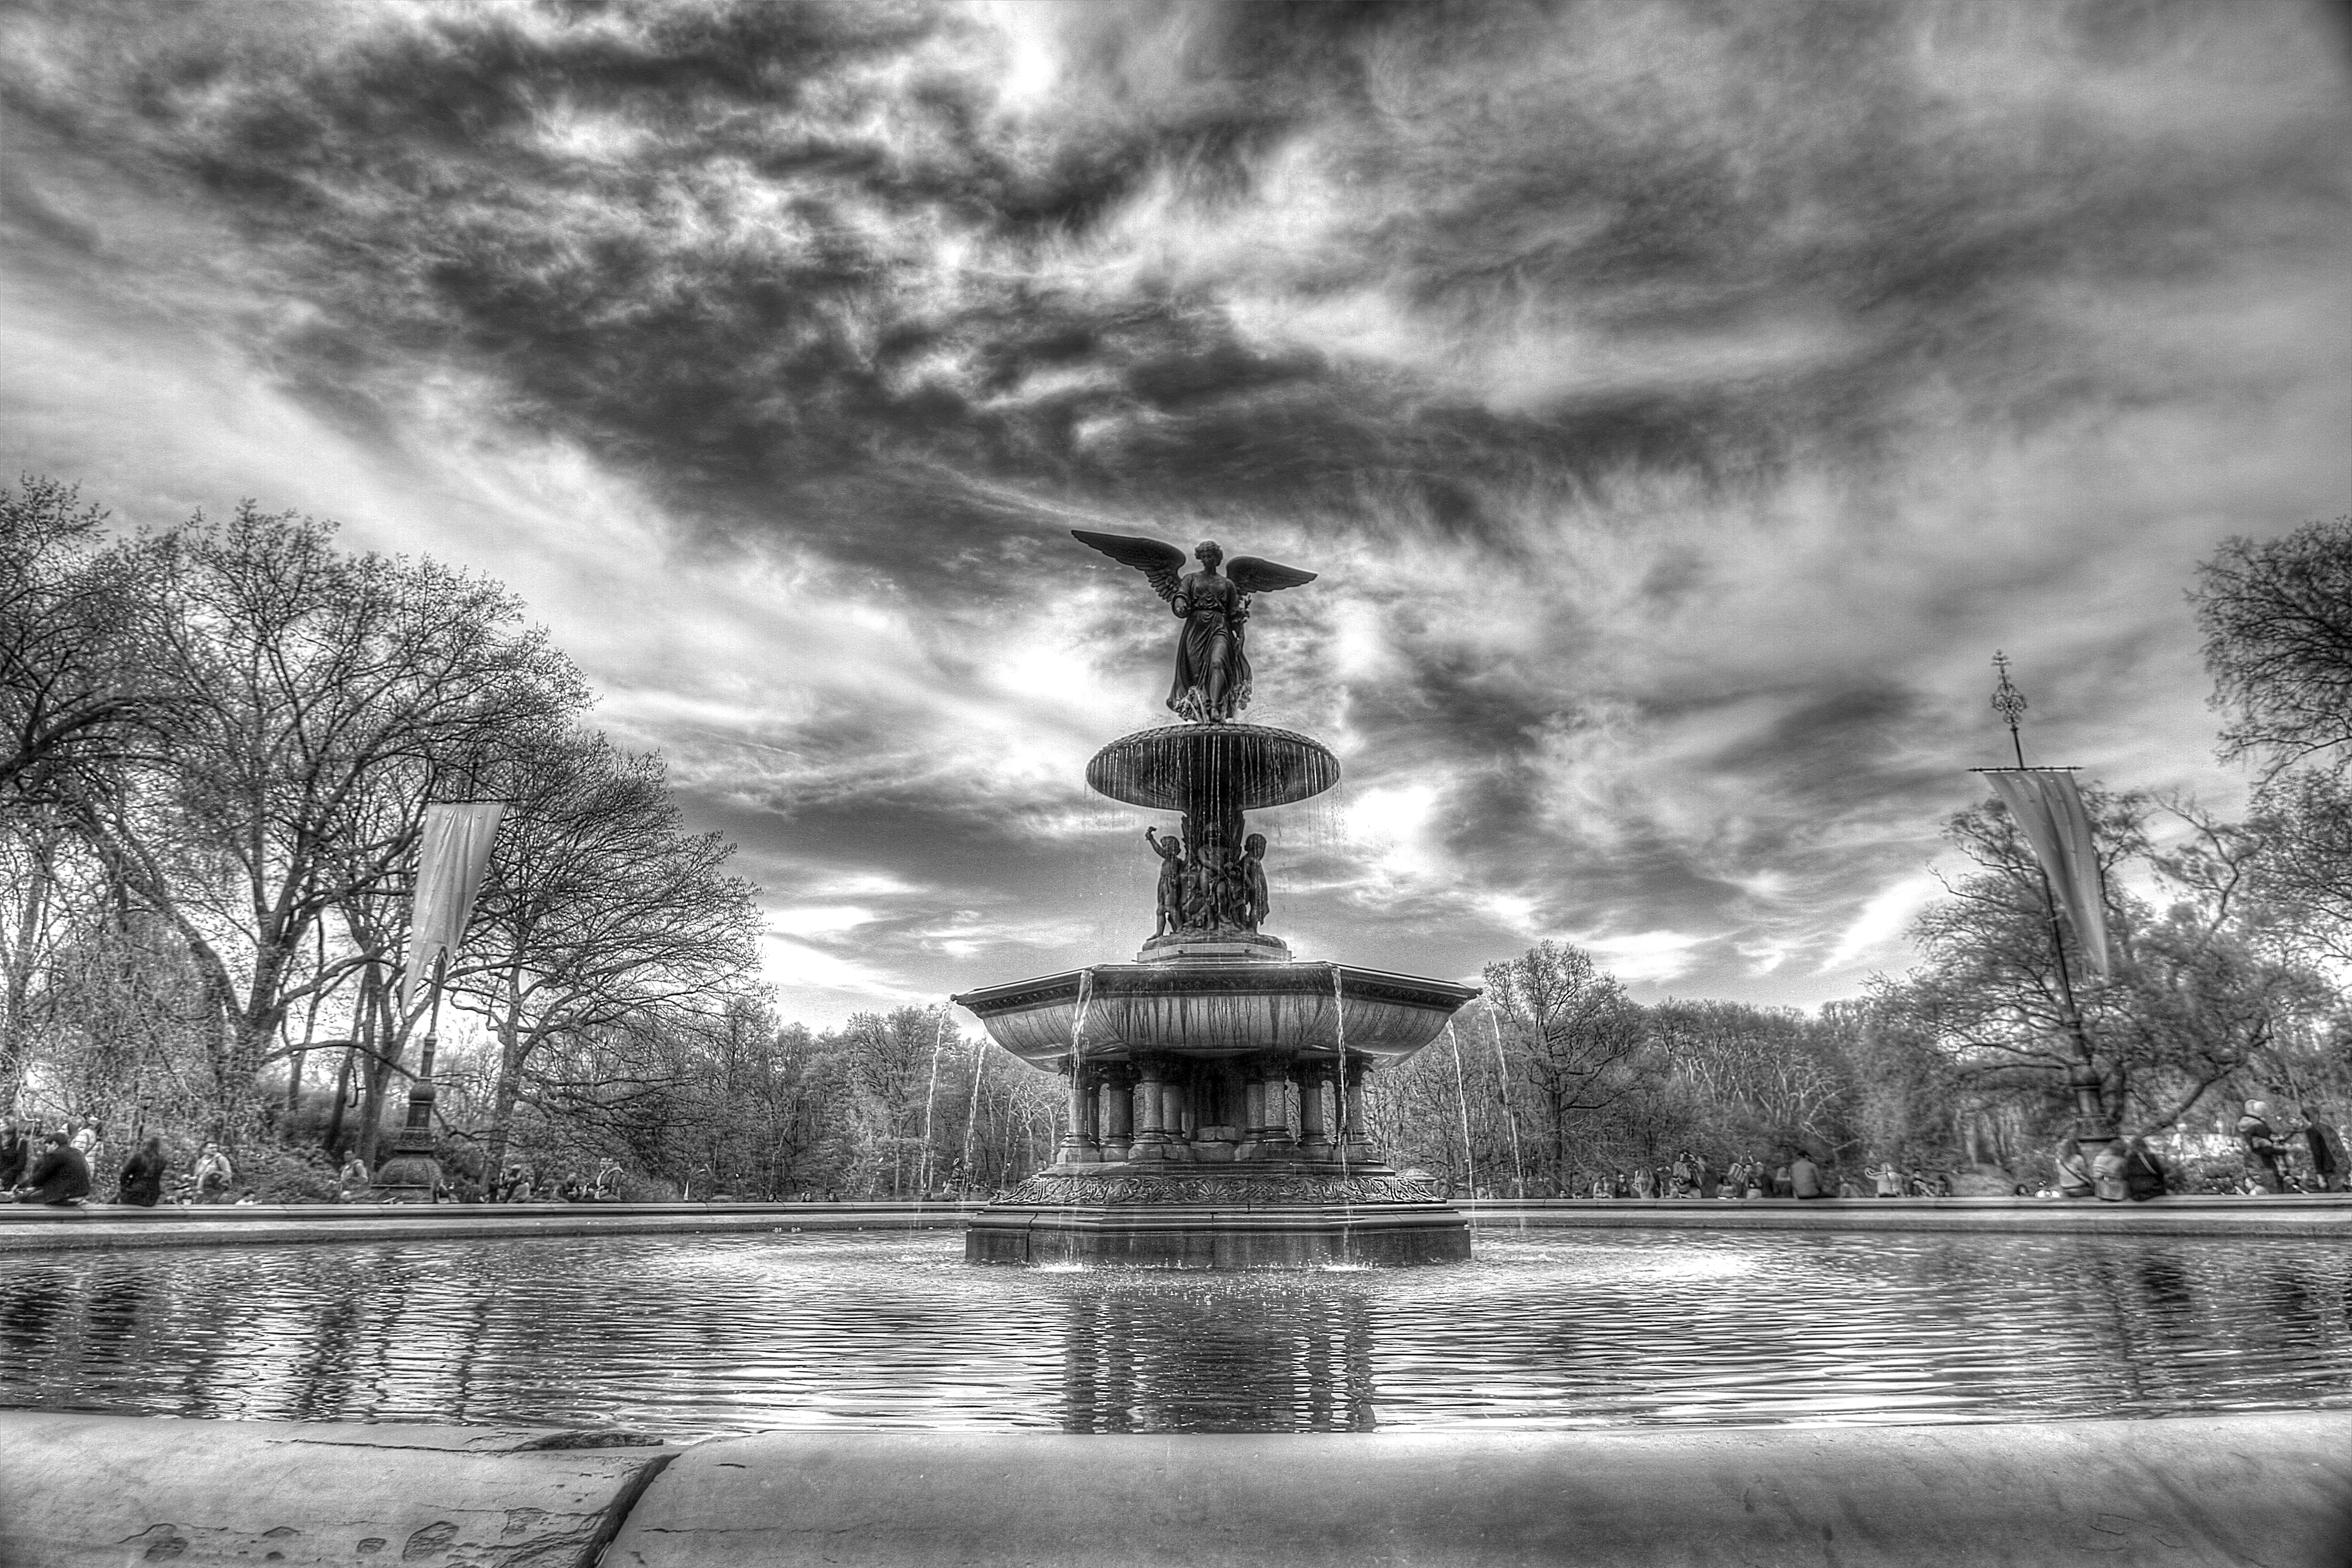
tree, water, cloud, black and white, photography, cityscape, reflection, monochrome, monochrome photography